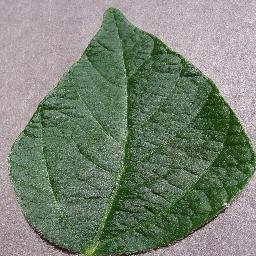
Label: Soybean___healthy